Point particle

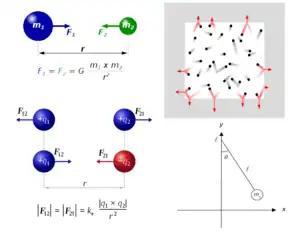
Examples of point particles: point mass for Newton's law of universal gravitation, point particles to measure distance between two charged particles, simple pendulum (point mass attached to the end of a massless string), ideal gas particles devoid of interactions (no collisions, gravitational force, or Coulomb's force between particles)

A point particle, ideal particle or point-like particle (often spelled pointlike particle) is an idealization of particles heavily used in physics. Its defining feature is that it lacks spatial extension; being dimensionless, it does not take up space. A point particle is an appropriate representation of any object whenever its size, shape, and structure are irrelevant in a given context. For example, from far enough away, any finite-size object will look and behave as a point-like object. Point masses and point charges, discussed below, are two common cases. When a point particle has an additive property, such as mass or charge, it is often represented mathematically by a Dirac delta function. In classical mechanics there is usually no concept of rotation of point particles about their "center".